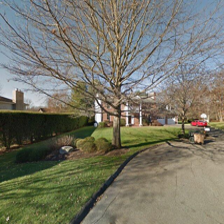
Label: streetView